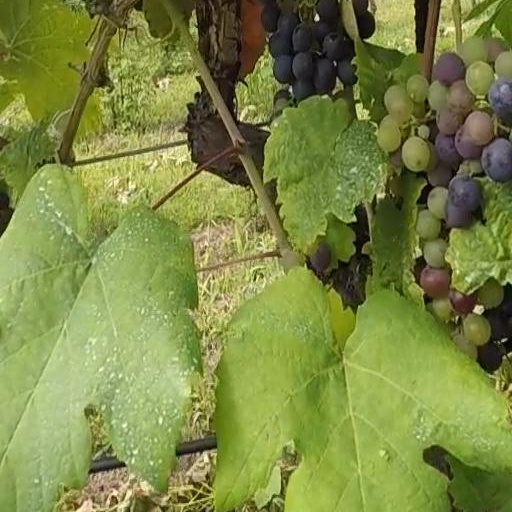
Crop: grape